Mainair Blade

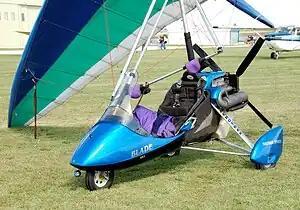
Mainair Blade 582

The Mainair Blade is a British ultralight trike that was designed and produced by Mainair Sports and later P&M Aviation. The aircraft was supplied as a completed aircraft.